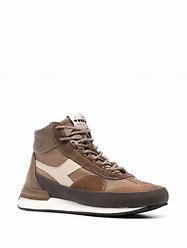
Brand: Diadora
Model: 100